Spanish invasion of Portugal (1762)

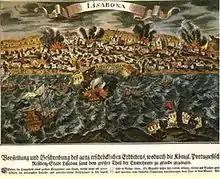
The 1755 Lisbon earthquake horrified Europe, sparking a debate about the nature of its causes among the main European philosophers, mainly between Voltaire and Rousseau: Providential or natural? The famous pamphlet "A Spanish Prophecy", published in 1762 in Madrid, intended to prove that all the carnage suffered by the Portuguese during the earthquake, tsunami and ensuing fire, were divine punishment for their alliance with the British heretics. British help included 6,000 barrels of meat, 4,000 of butter,1,200 sacks of rice, 10,000 quarters of flour and £100,000 for relief (while Spanish and French money offers were refused)

Both Bourbon powers decided to force Portugal to join their Family Compact (the Portuguese king was married to a Bourbon, the Spanish king Charles's sister). Spain and France sent an ultimatum to Lisbon (1 April 1762) stating that Portugal had to: